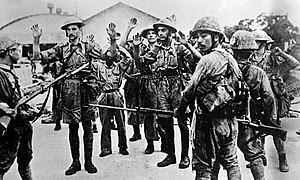
Slaget om Singapore / Singapores fald
Overgivende troper fra Suffolk Regiment holdt tilbage af japansk infanteri.
"Slaget om Singapore blev udkæmpet i Sydøstasien under 2. verdenskrig, da Kejserriget Japan invaderede de Allieredes fæstning i Singapore. Singapore var den største britiske militærbase i Fjernøsten og fik tilnavnet ""Østens Gibraltar"". Kampene i Singapore varede fra den 8. til den 15. februar 1942.